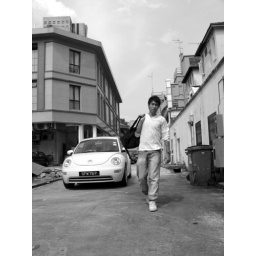
New car in old street 1